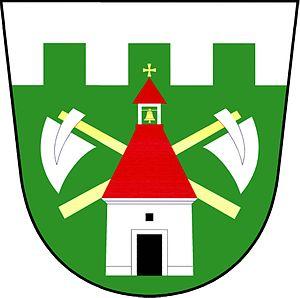
Kakejcov est une commune du district de Rokycany, dans la région de Plzeň, en République tchèque. Sa population s'élevait à 102 habitants en 2018.